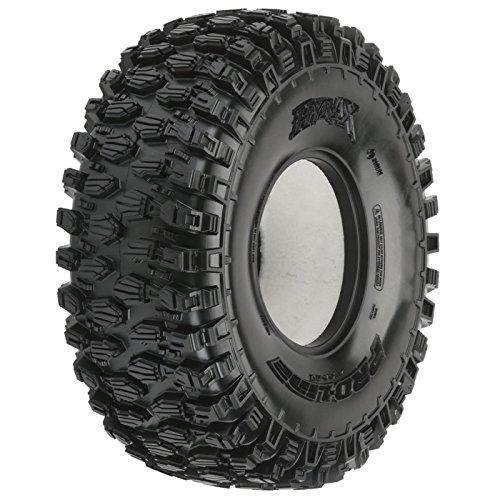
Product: Proline 1013214 Hyrax 2G8 Rock Terrain Truck Tires (2)
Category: Toys & Games | Hobbies | Remote & App Controlled Vehicles & Parts | Remote & App Controlled Vehicle Parts | Wheels & Tires | Tires
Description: Tackle tough terrain in scale style.
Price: $30.36